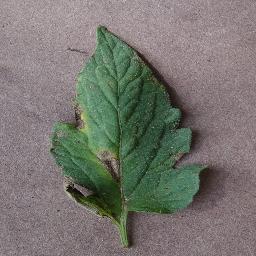
Label: Tomato___Early_blight